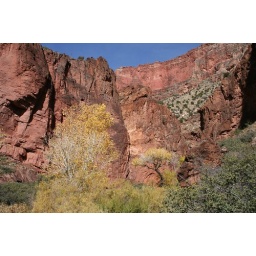
Fall colors in the Upper Ribbon Falls box canyon